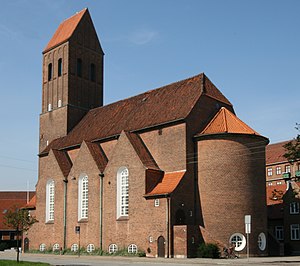
Taksigelseskirken
Taksigelseskirken
Taksigelseskirken ligger på Jagtvej på Østerbro i Københavns Kommune